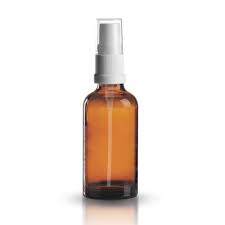
Label: glass